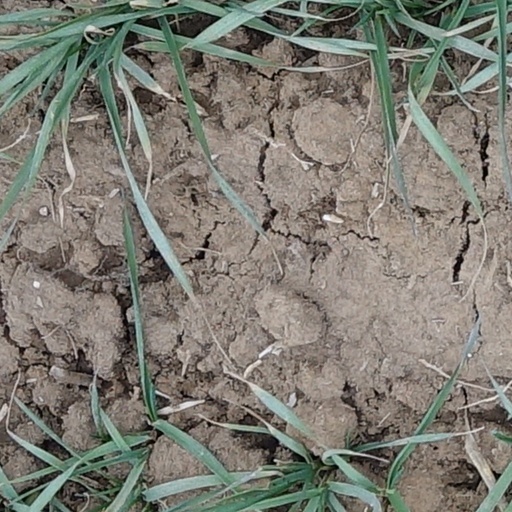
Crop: wheat